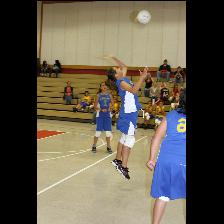
Label: Human